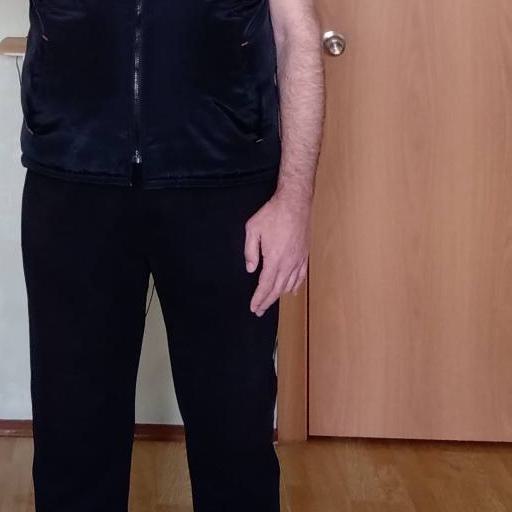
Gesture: no_gesture